Kyozuka Station

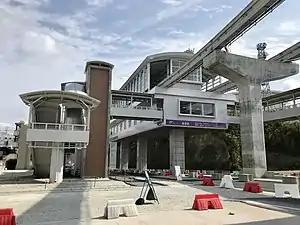
Kyozuka Station

is a railway station on the Okinawa Urban Monorail (Yui Rail) in Urasoe, Okinawa Prefecture, Japan.The monorail line spans approximately 17 kilometers, connecting Naha Airport Station to Tedako-Uranishi Station.